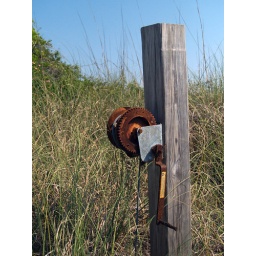
An old rusty boat crank down by the fishing dock.